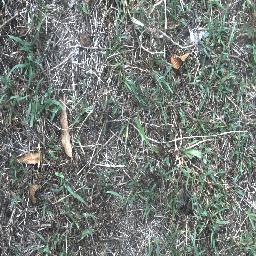
Label: negative